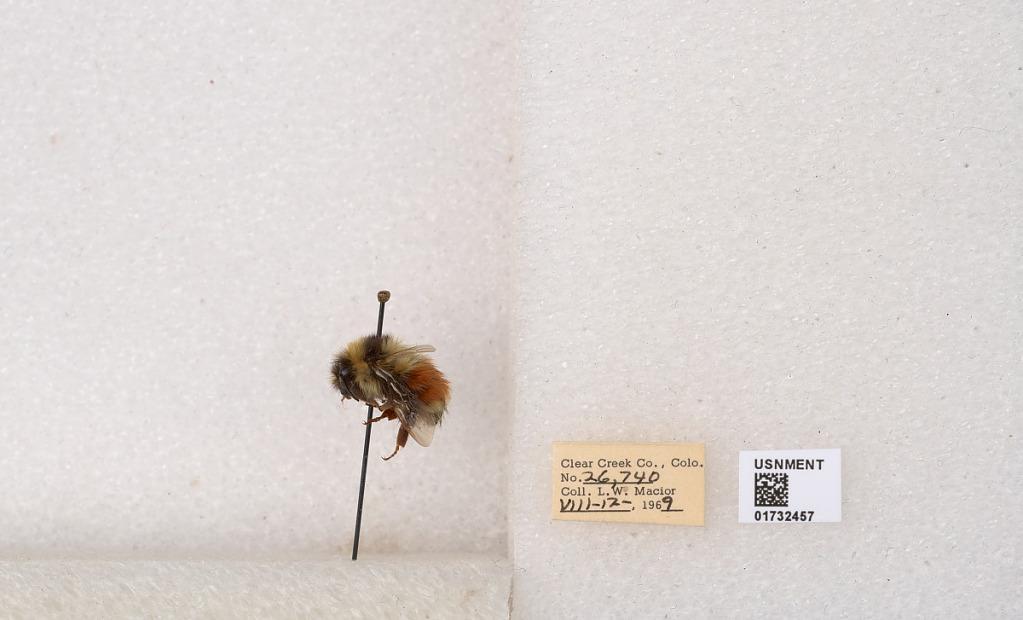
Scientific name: Bombus (Pyrobombus) sylvicola Kirby
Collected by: L. Macior
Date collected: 1969-8-12
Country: United States
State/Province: Colorado
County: Clear Creek
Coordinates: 39.7006, -105.694